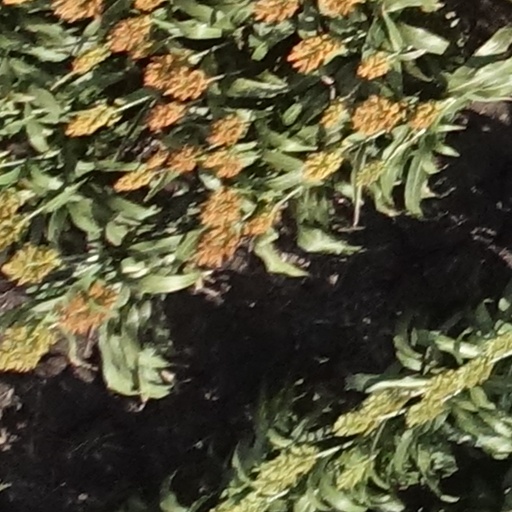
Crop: sorghum